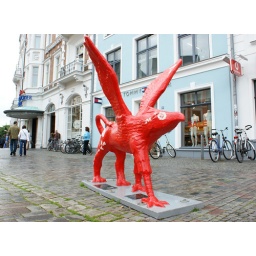
Striking red creature in the main shopping street of Rostock.